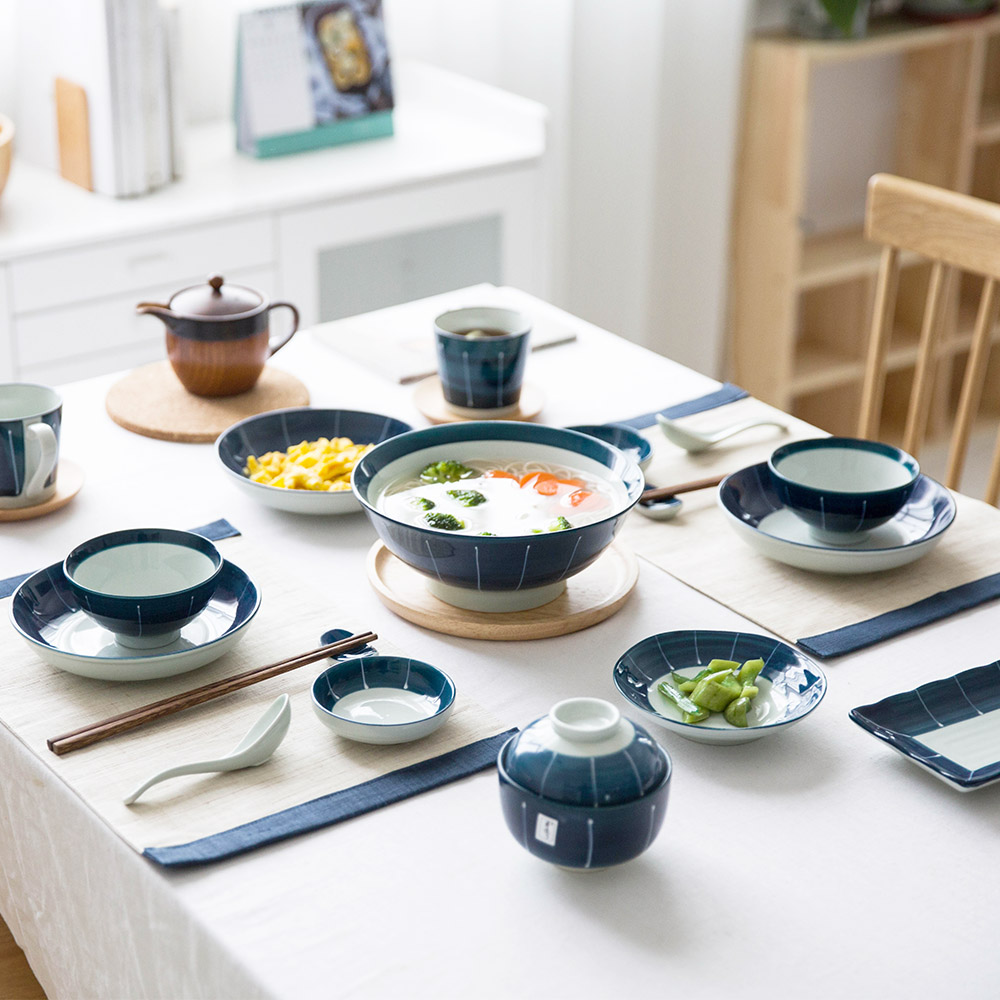
Label: trash